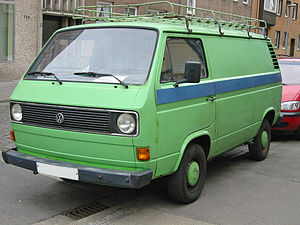
Volkswagen Transporter / T3 – Type 2 (1979–1992)
Volkswagen Type 2 (T3)
Volkswagen Transporter er et erhvervskøretøj fra Volkswagen. Modellen fra og med T4 har frontmotor og afløste den hækmotoriserede Type 2 i 1990.